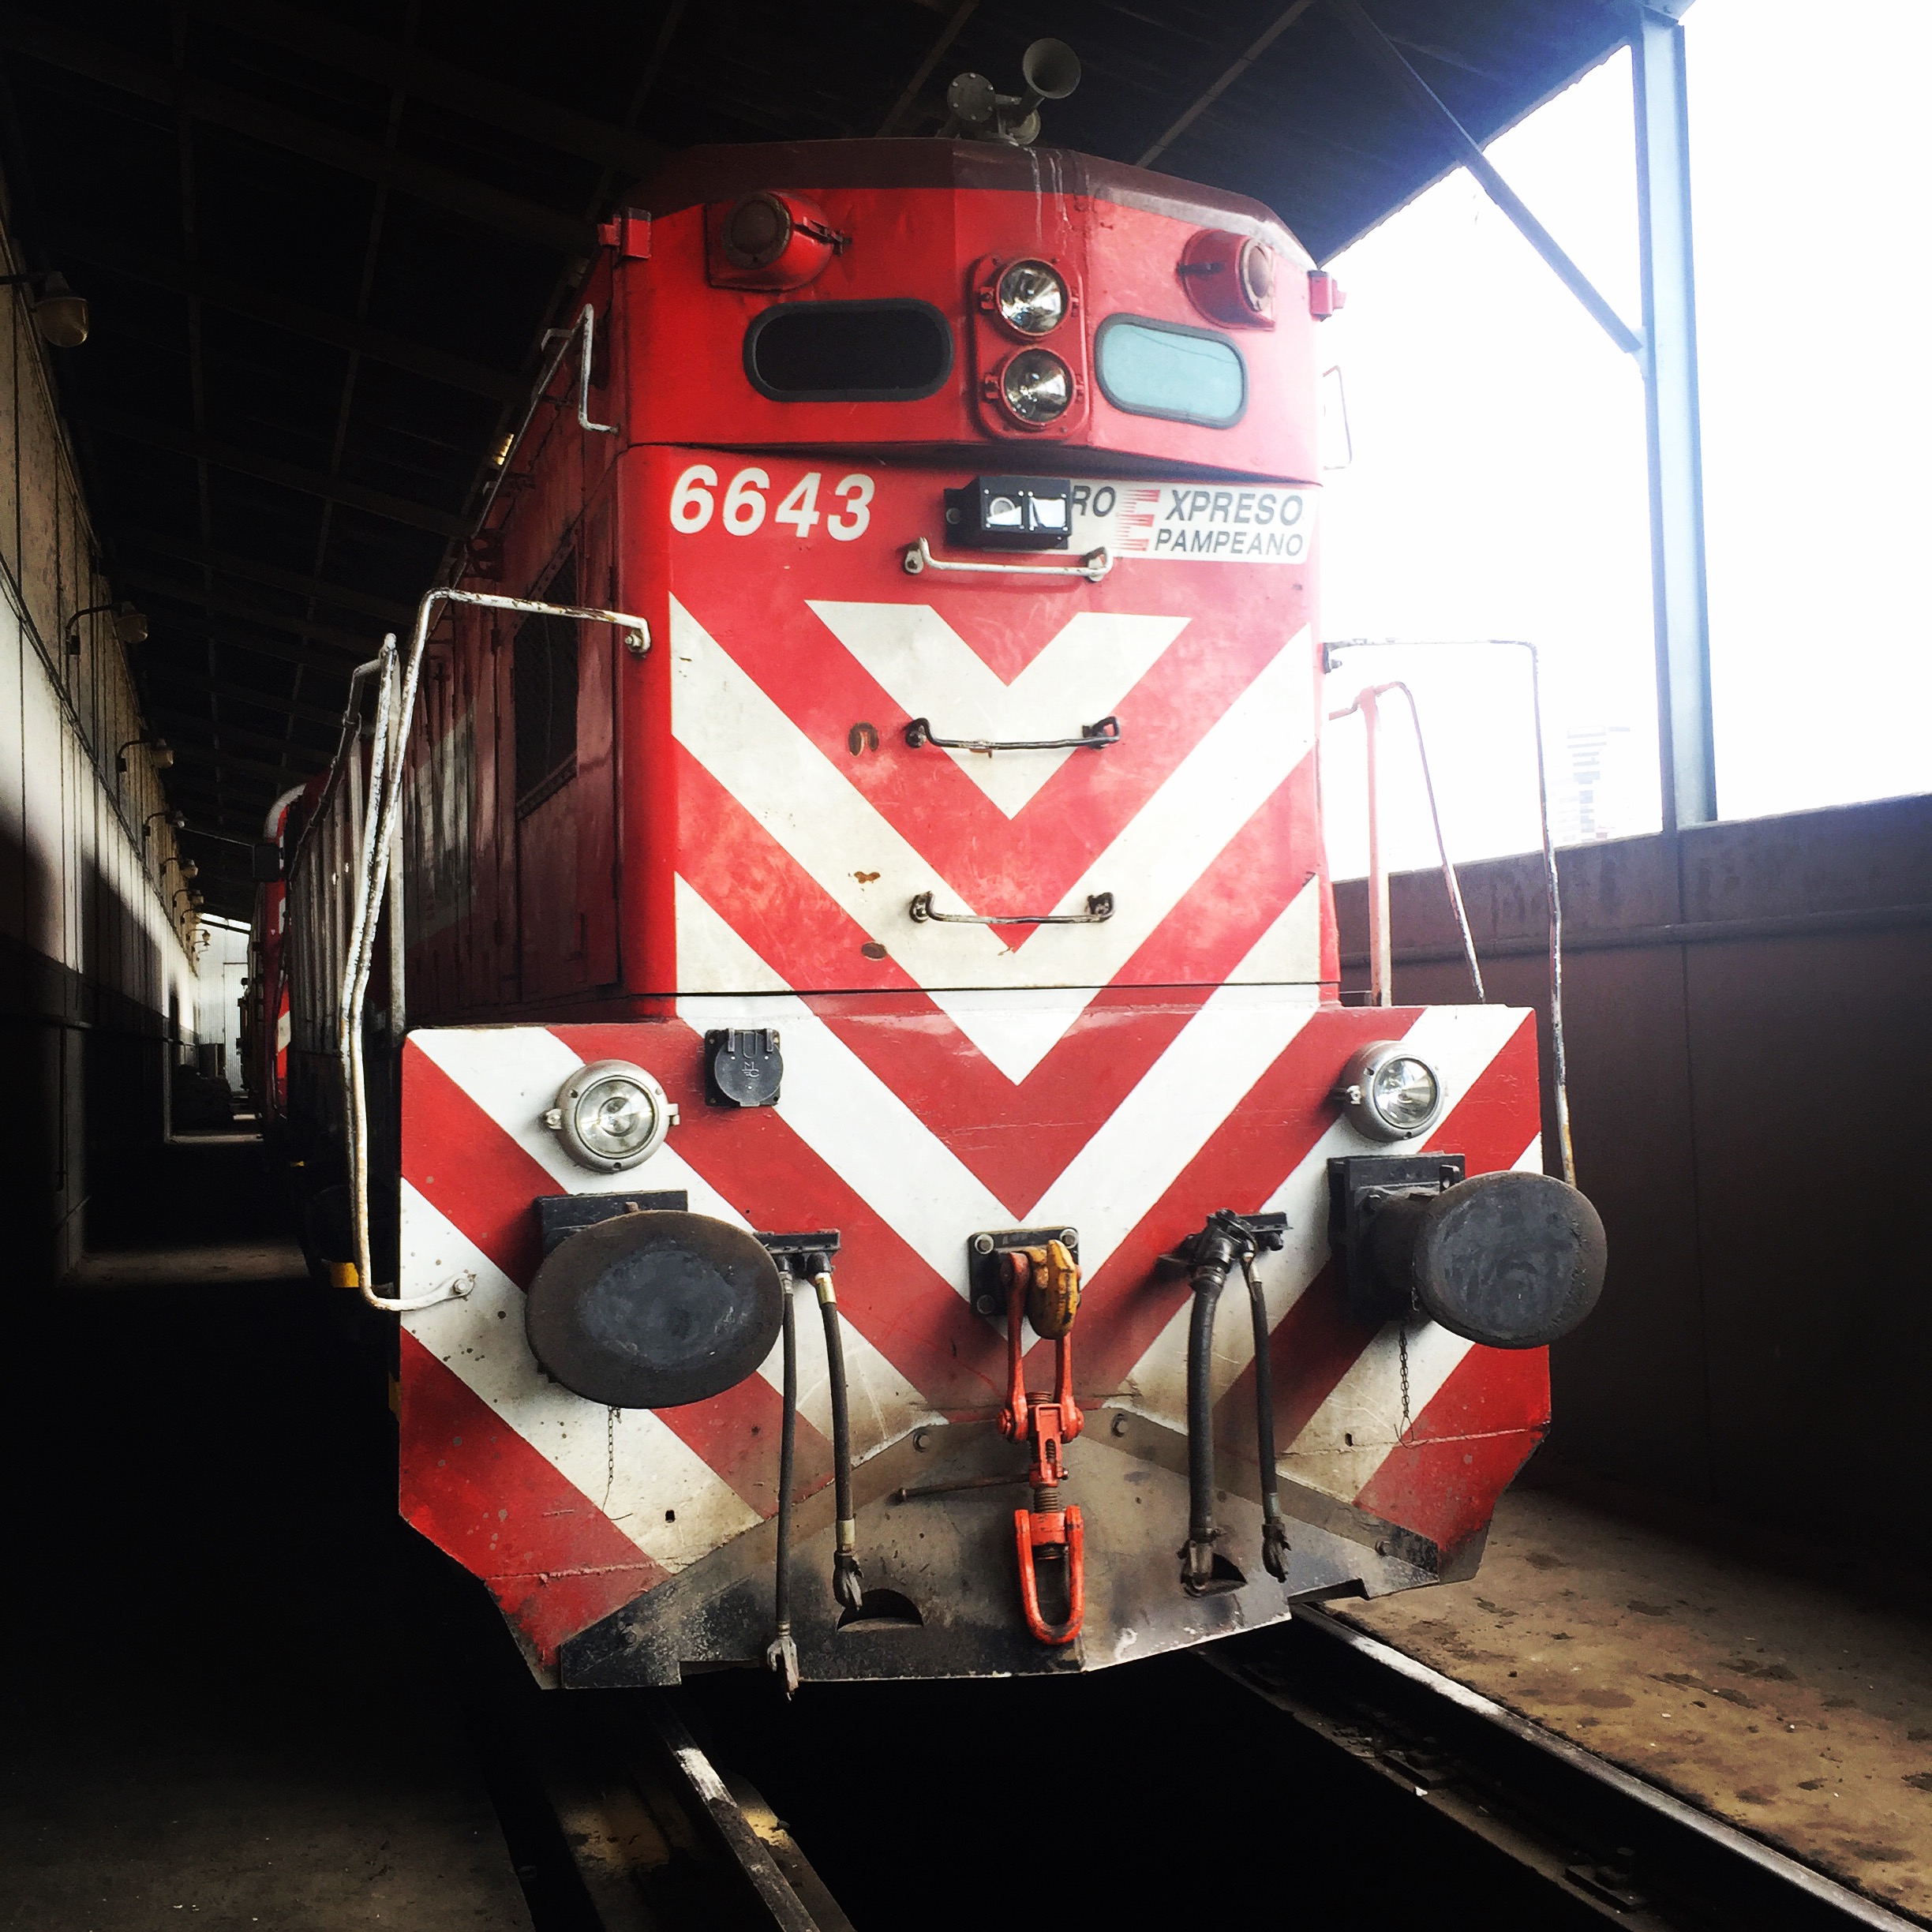
iphone, train, red, vehicle, machine, argentina, games, iphoneography, project365, squareformat, rodrigoparedes, buenosaires, ar, 160378, 160378com, www160378com, iphone6plus, 021